Little Ann Little

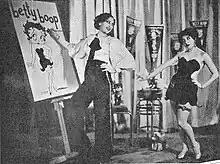
Pauline Comanor (left) and Ann Little

Ann L. Rothschild (born March 1, 1902 – October 22, 1981) credits variously as Little Ann Little, Annabel Little and Ann Little Werner, was an American vaudevillian, voice actress and singer who gained fame in the 1930s as the voice of Betty Boop, taking over the voice from original portrayer Margie Hines. From 1931 to 1933, Little Ann Little made recordings for the "Betty Boop" cartoons and tour and appeared in variety shows throughout the country.